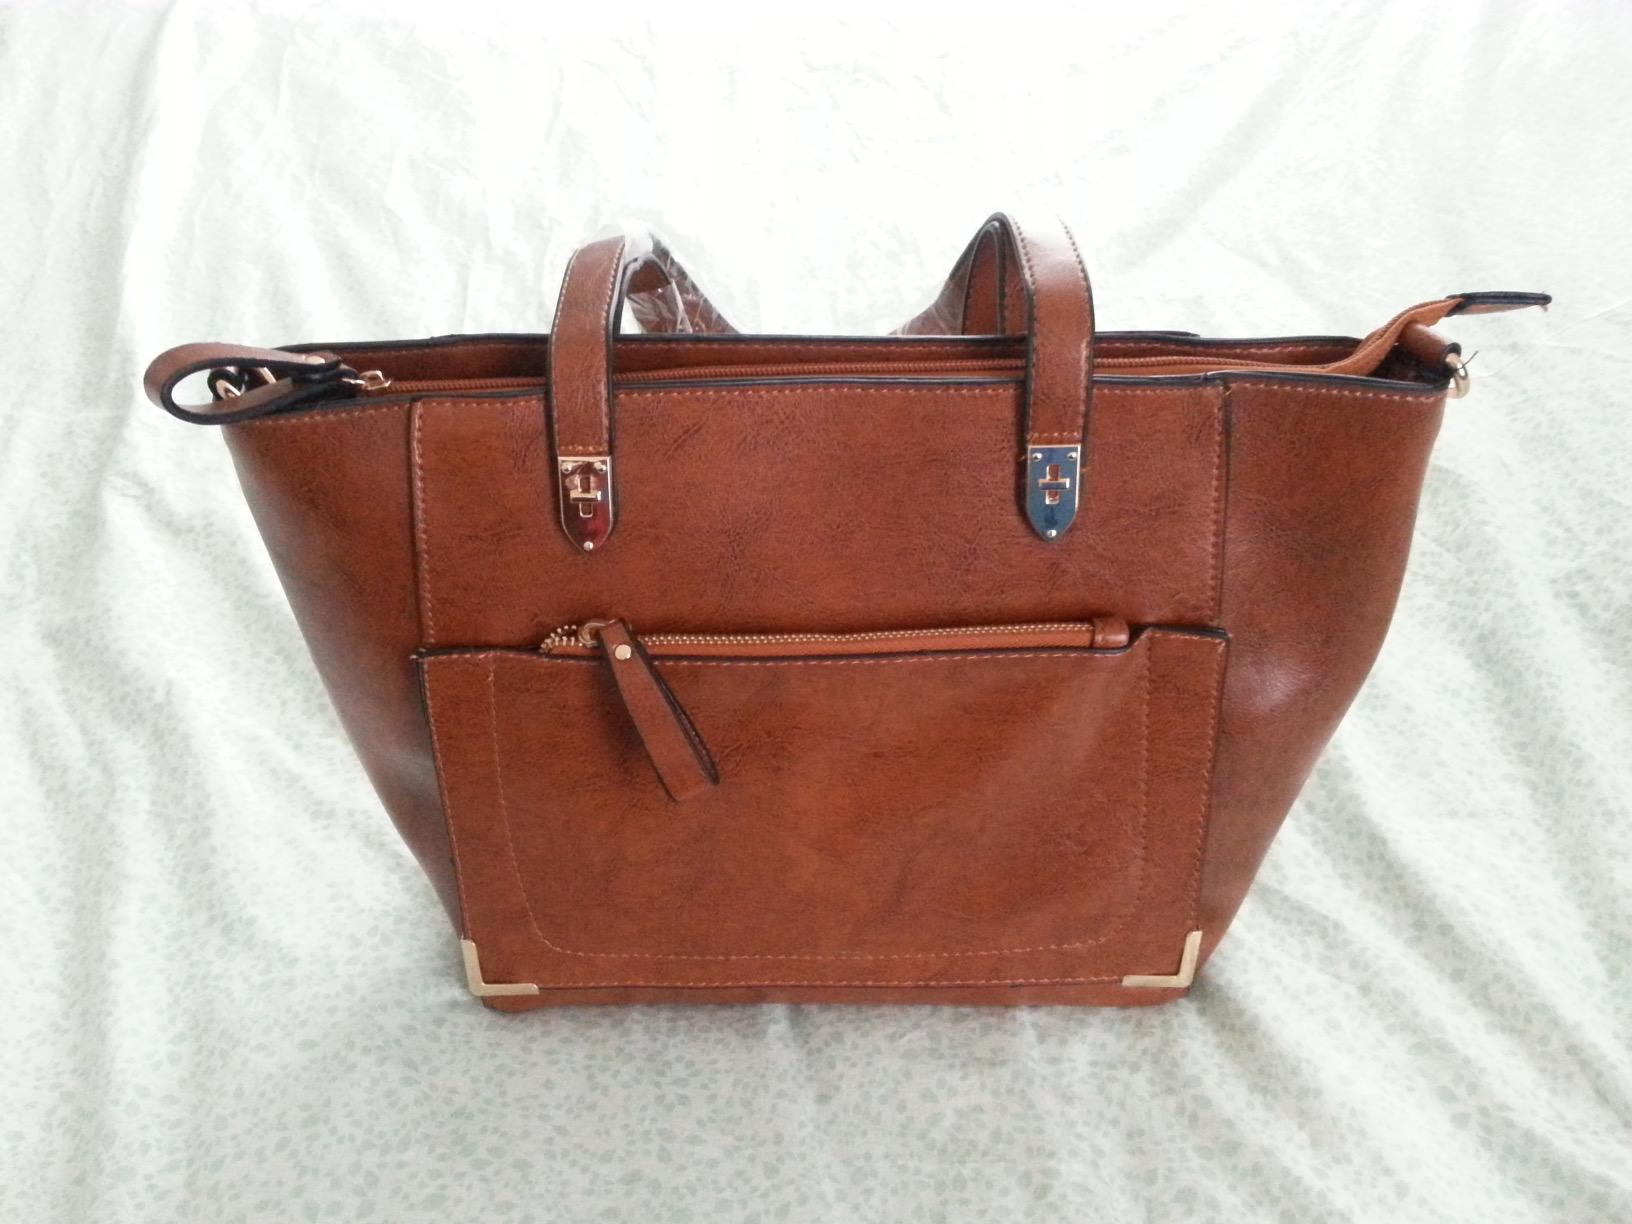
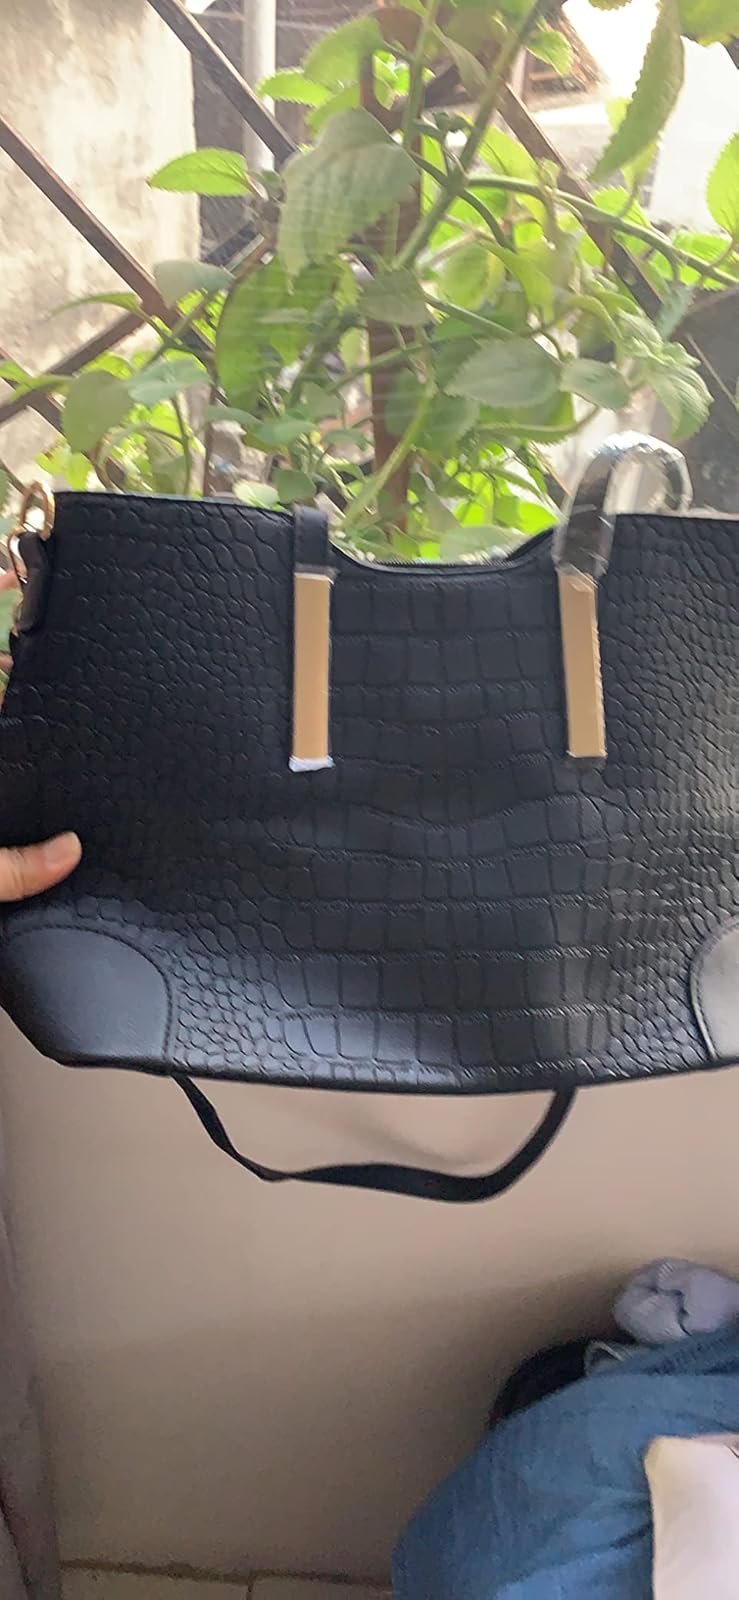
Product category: accessories_handbag
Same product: no